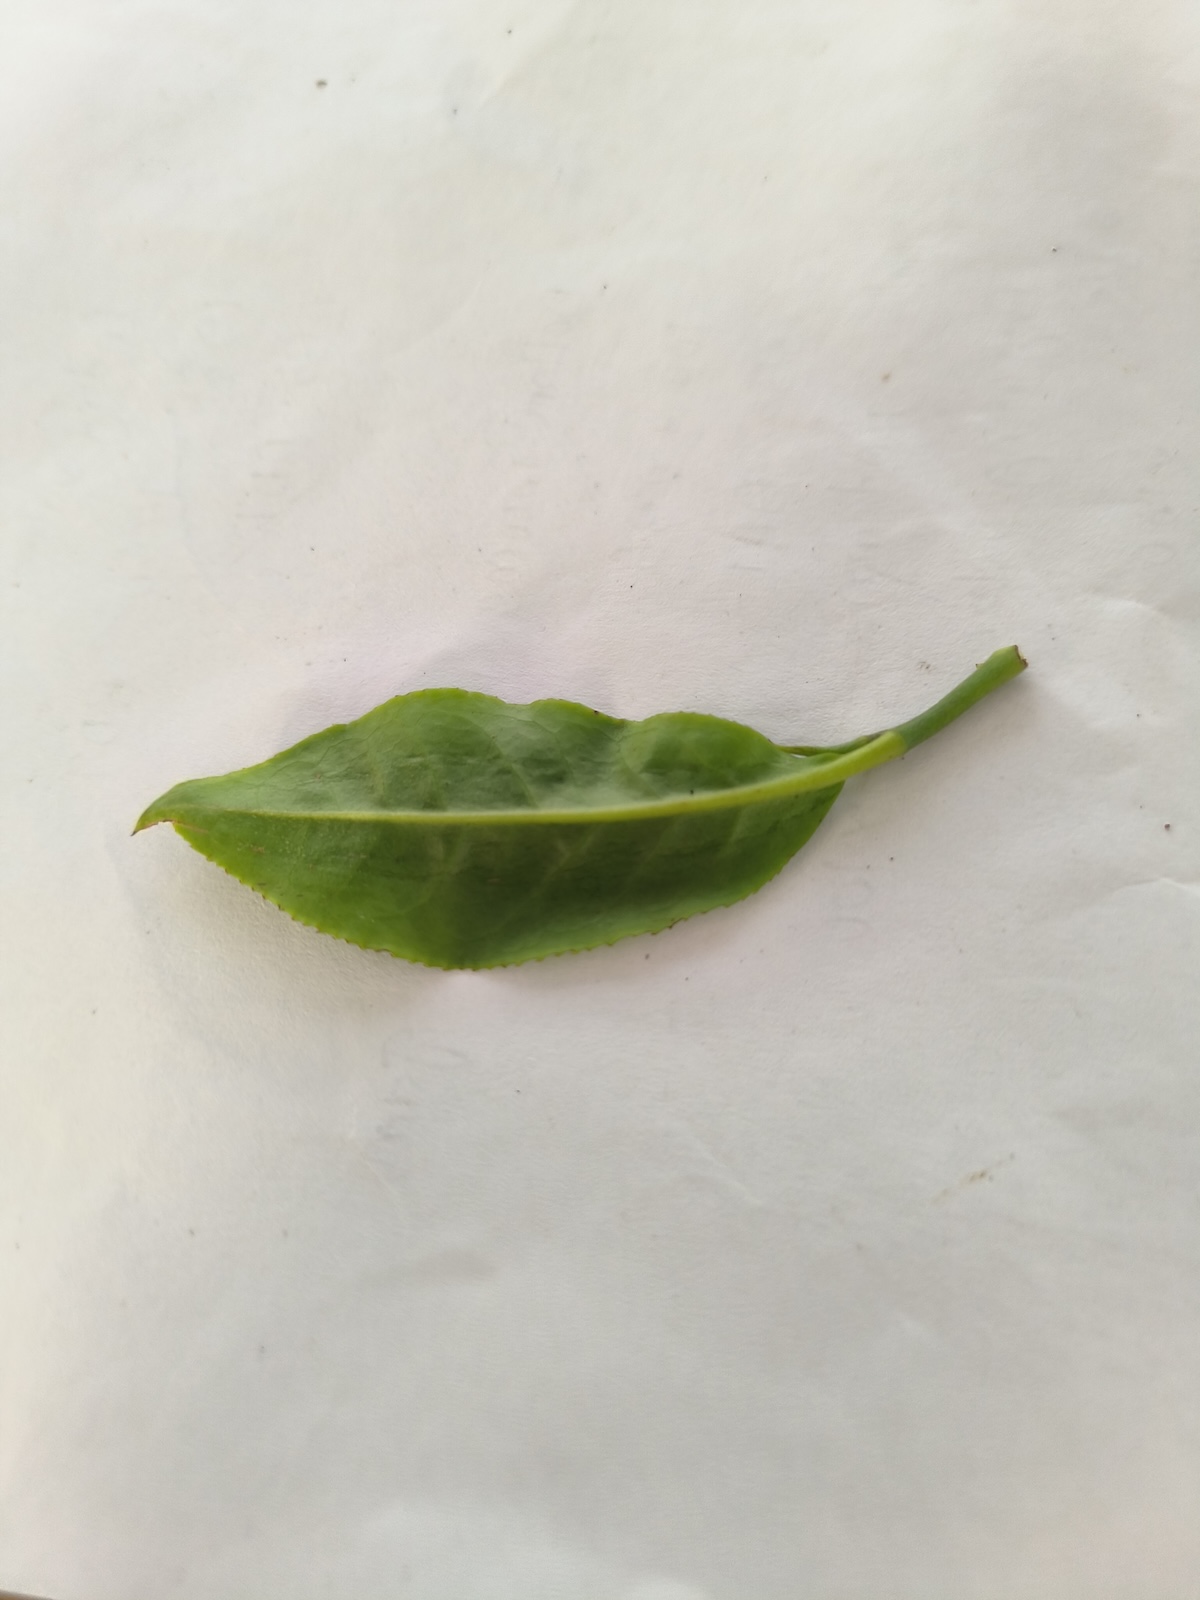
Label: Healthy leaf